Seacoast defense in the United States

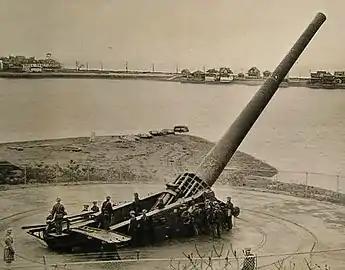
16-inch gun M1919 at Fort Duvall, Massachusetts, typical of pre-WWII 16-inch installations.

A large-scale program to mount 12-inch mortars along with 8-inch, 10-inch, and 12-inch guns and some other weapons as railway artillery was partially implemented during and shortly after World War I, with the weapons withdrawn from less-threatened forts and from spares. A general program to reduce mortars from four per pit to two per pit created a surplus of these weapons. The cramped pits created difficulties in reloading; a two-mortar pit had roughly the same rate of fire as a four-mortar pit. Despite a large-scale effort, of all these weapons only three 8-inch guns were delivered to France before the Armistice, due to shipping priorities. The mortars and 8-inch guns were on trainable mounts, thus were suitable for use as coast defense weapons; the other weapons were returned to the forts after the war. Sources indicated that up to 91 12-inch mortars and 47 8-inch guns were retained as railway coast defense weapons through World War II, with most of the 8-inch guns deployed and almost all of the mortars held in reserve. During World War I, the U.S. Navy implemented a more successful program that delivered five 14"/50 caliber railway guns to France in time to support the final Allied offensives. However, these weapons' mountings were not suitable for coast defense and they were retired after that war.